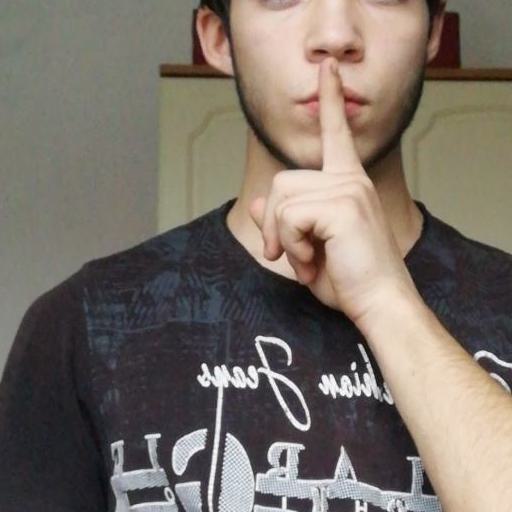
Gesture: mute